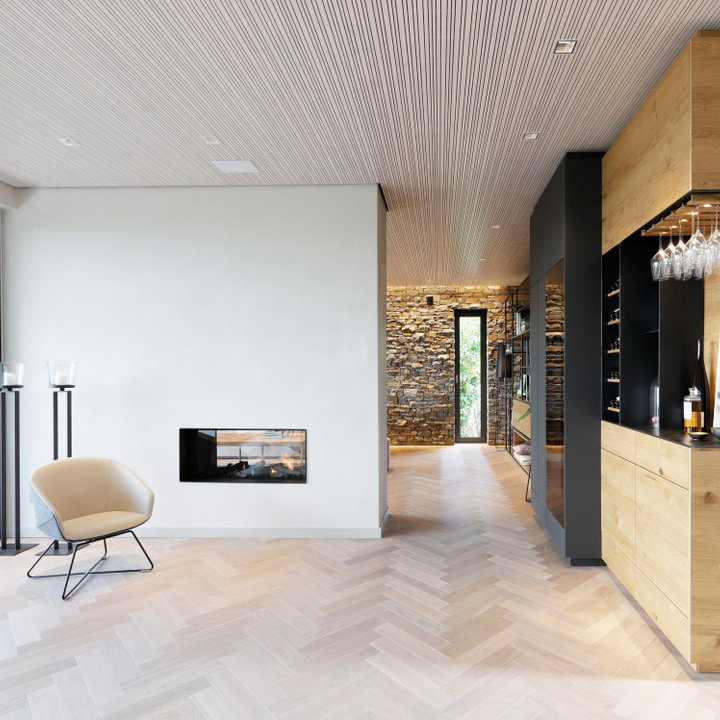
Style: Industrial